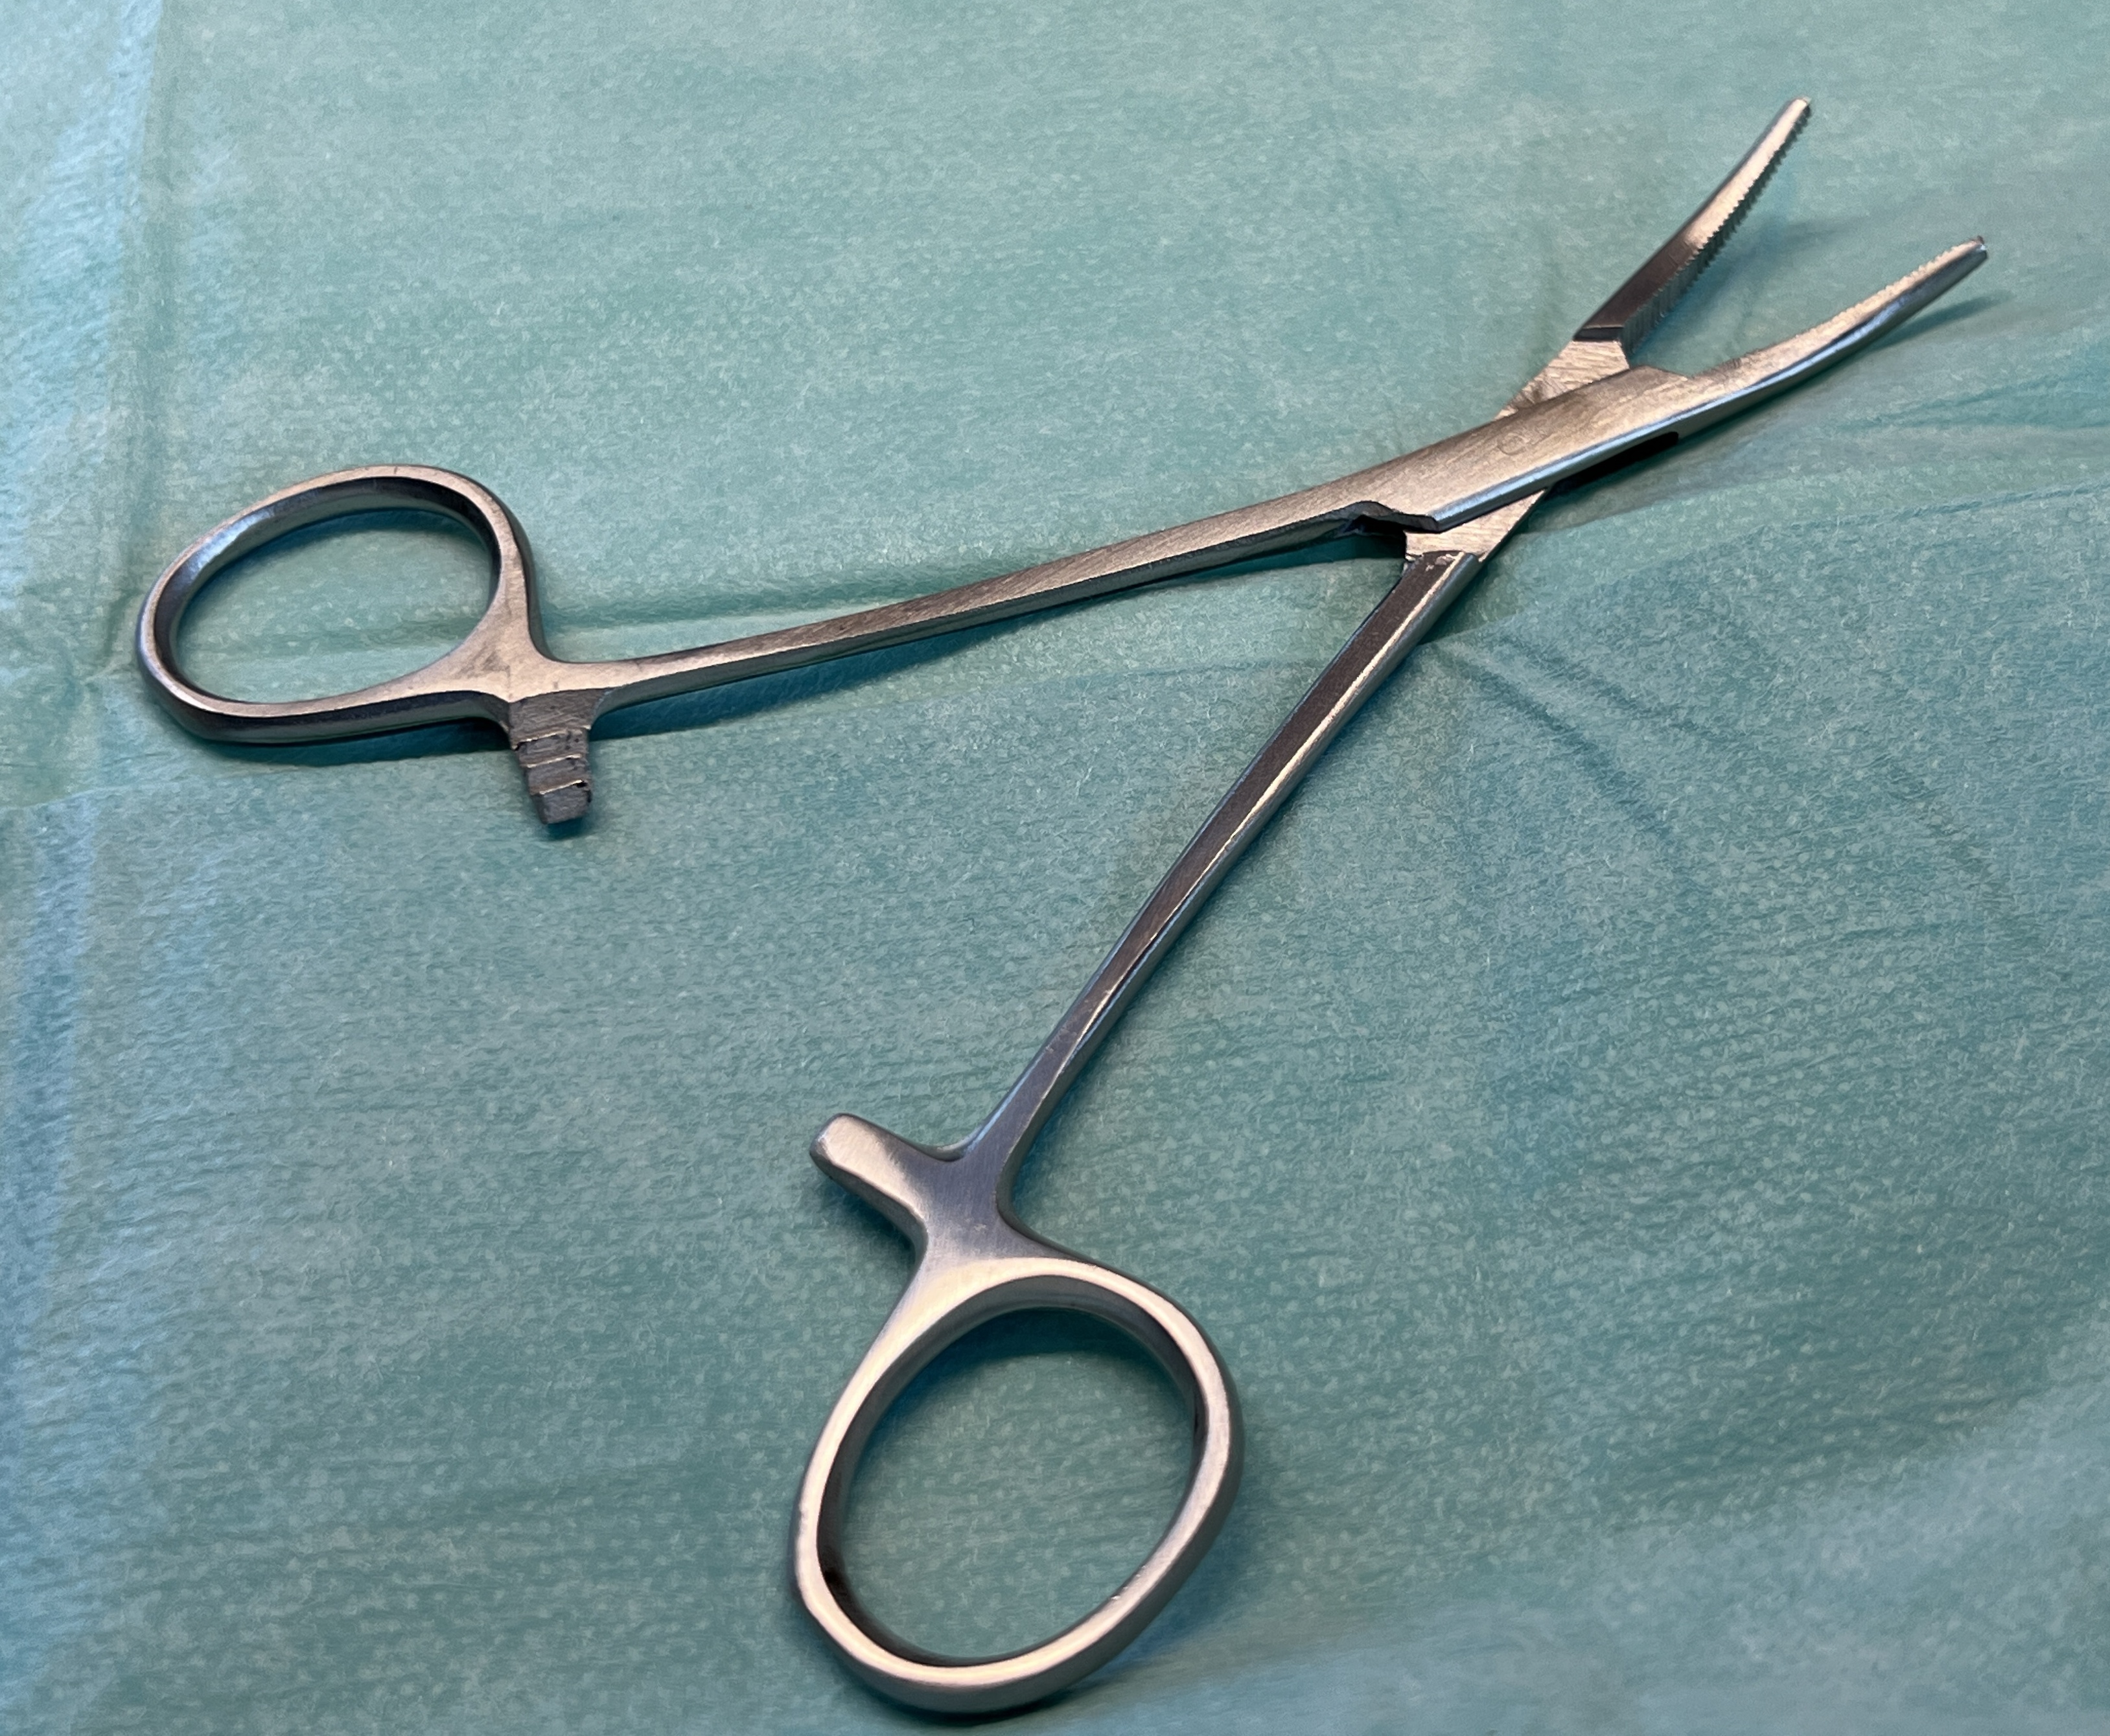
Hinged instrument state: open